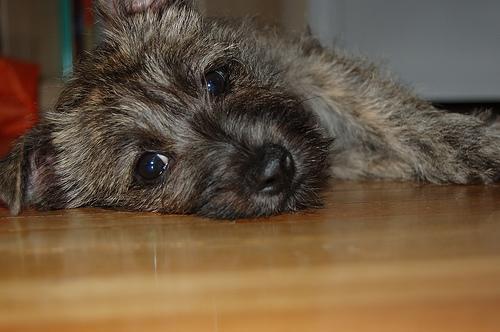
cairn